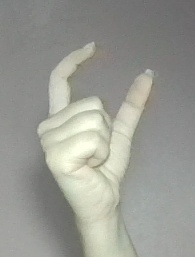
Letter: nun